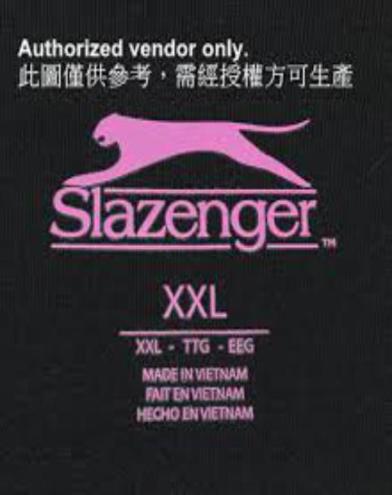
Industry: Sports